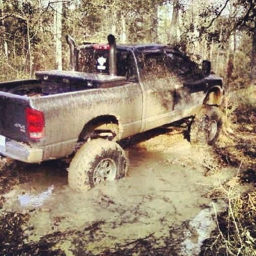
get a little mud on the tires !